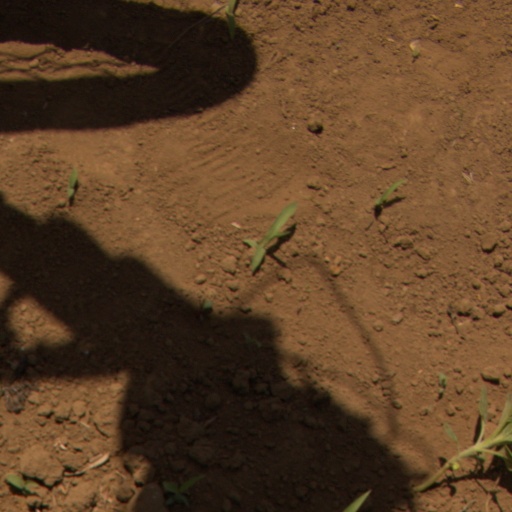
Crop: Jerusalem artichoke